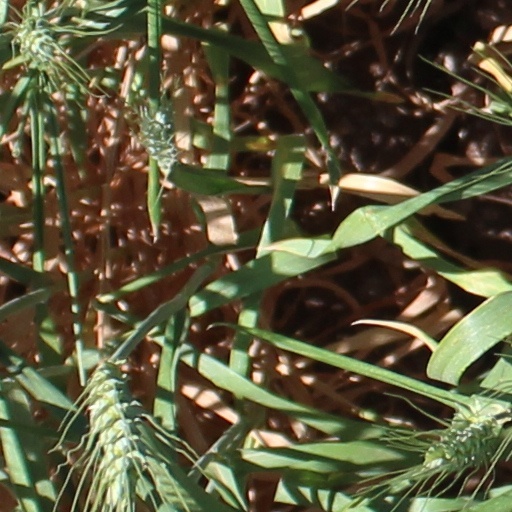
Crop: wheat